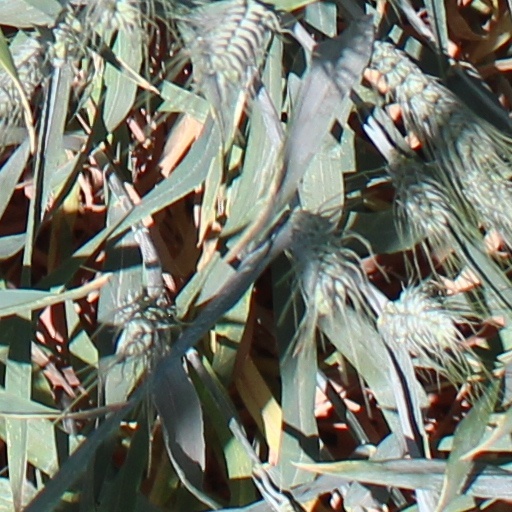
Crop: wheat